Nashville (2012 TV series)

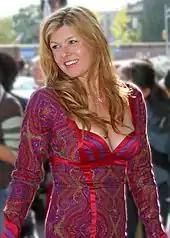
Connie Britton stars as Rayna Jaymes

British actor Sam Palladio was the first regular member to be cast, being announced on February 14, 2012. Australian actress and singer Clare Bowen was the next addition to the pilot, as Scarlett O'Connor, on February 17, 2012. On February 22, "General Hospital" cast member Jonathan Jackson joined the cast in the role of Avery Barkley. On February 23, Emmy Award winner Powers Boothe joined the cast as Lamar Wyatt, father of lead character. On February 29, it was announced that Hayden Panettiere had landed the role of Juliette Barnes, originally planned as the primary antagonist of the series. On March 1, 2012 Robert Wisdom was cast as Coleman Carlisle, one of the supporting regular characters. On March 5 Eric Close joined the ensemble cast as Teddy Conrad, Rayna's husband. On March 6, it was announced that Connie Britton would play leading role of Rayna Jaymes, 40-year-old fading country superstar. Britton also serves as a co-executive producer of the series. On March 13, 2012, Charles Esten joined the cast in the final regular role of Deacon Claybourne, Rayna's bandmate and former lover.